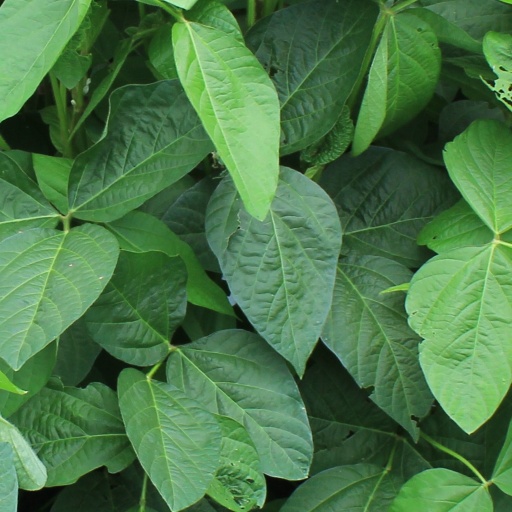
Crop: soybean